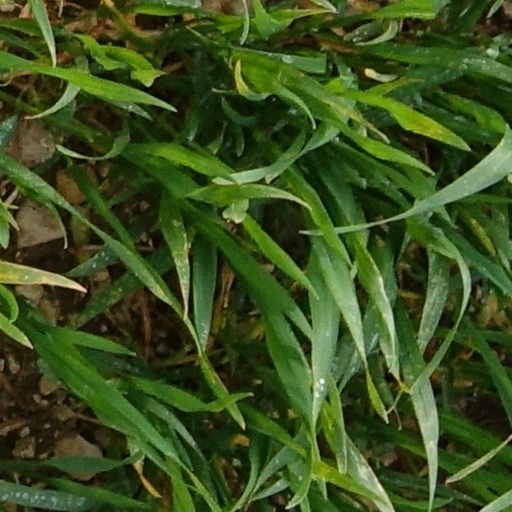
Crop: wheat